Red-Light District, Montreal

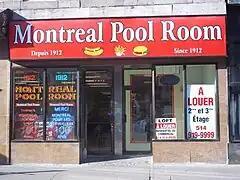
Montreal Pool Room at its new location across the street after its 2012 expropriation by the city of Montreal.

There is no official red-light district, although the definition of the boundaries has varied according to both the source and the time period. According to Viviane Namaste in 1973, it was bordered by René Lévesque Boulevard to the south, Sherbrooke Street to the north, Saint Laurent Boulevard to the west, and Saint Denis Street to the east. According to Daniel Proulx, it was defined early in the twentieth century by Sherbrooke Street to the north, Saint-Denis Street to the east, Bleury Street to the west, and by Old Montreal to the south. Proulx claims that today, it has shrunk to centre on the corner of Sainte-Catherine and Saint-Laurent, the area's historical heart.